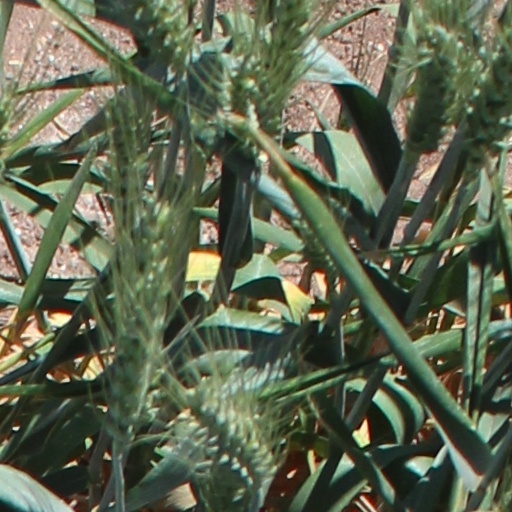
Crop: wheat